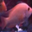
Label: aquarium_fish